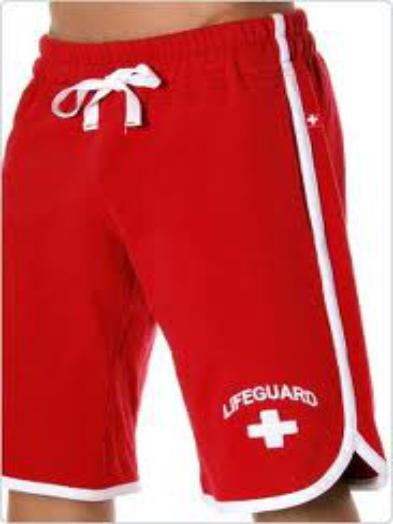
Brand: Andrew Christian
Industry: Clothes